4th Marine Division (United States)

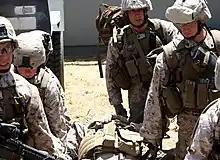
Marines of the 4th Division prepare to move a simulated casualty to a helicopter at Camp Pendleton

In February 1966, it was reactivated as the only division in the Marine Forces Reserve.